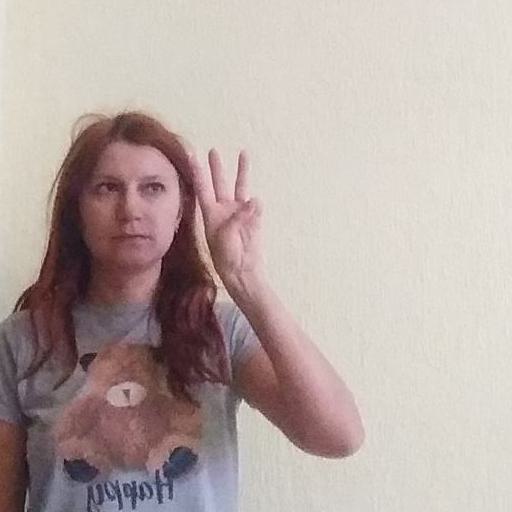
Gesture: three